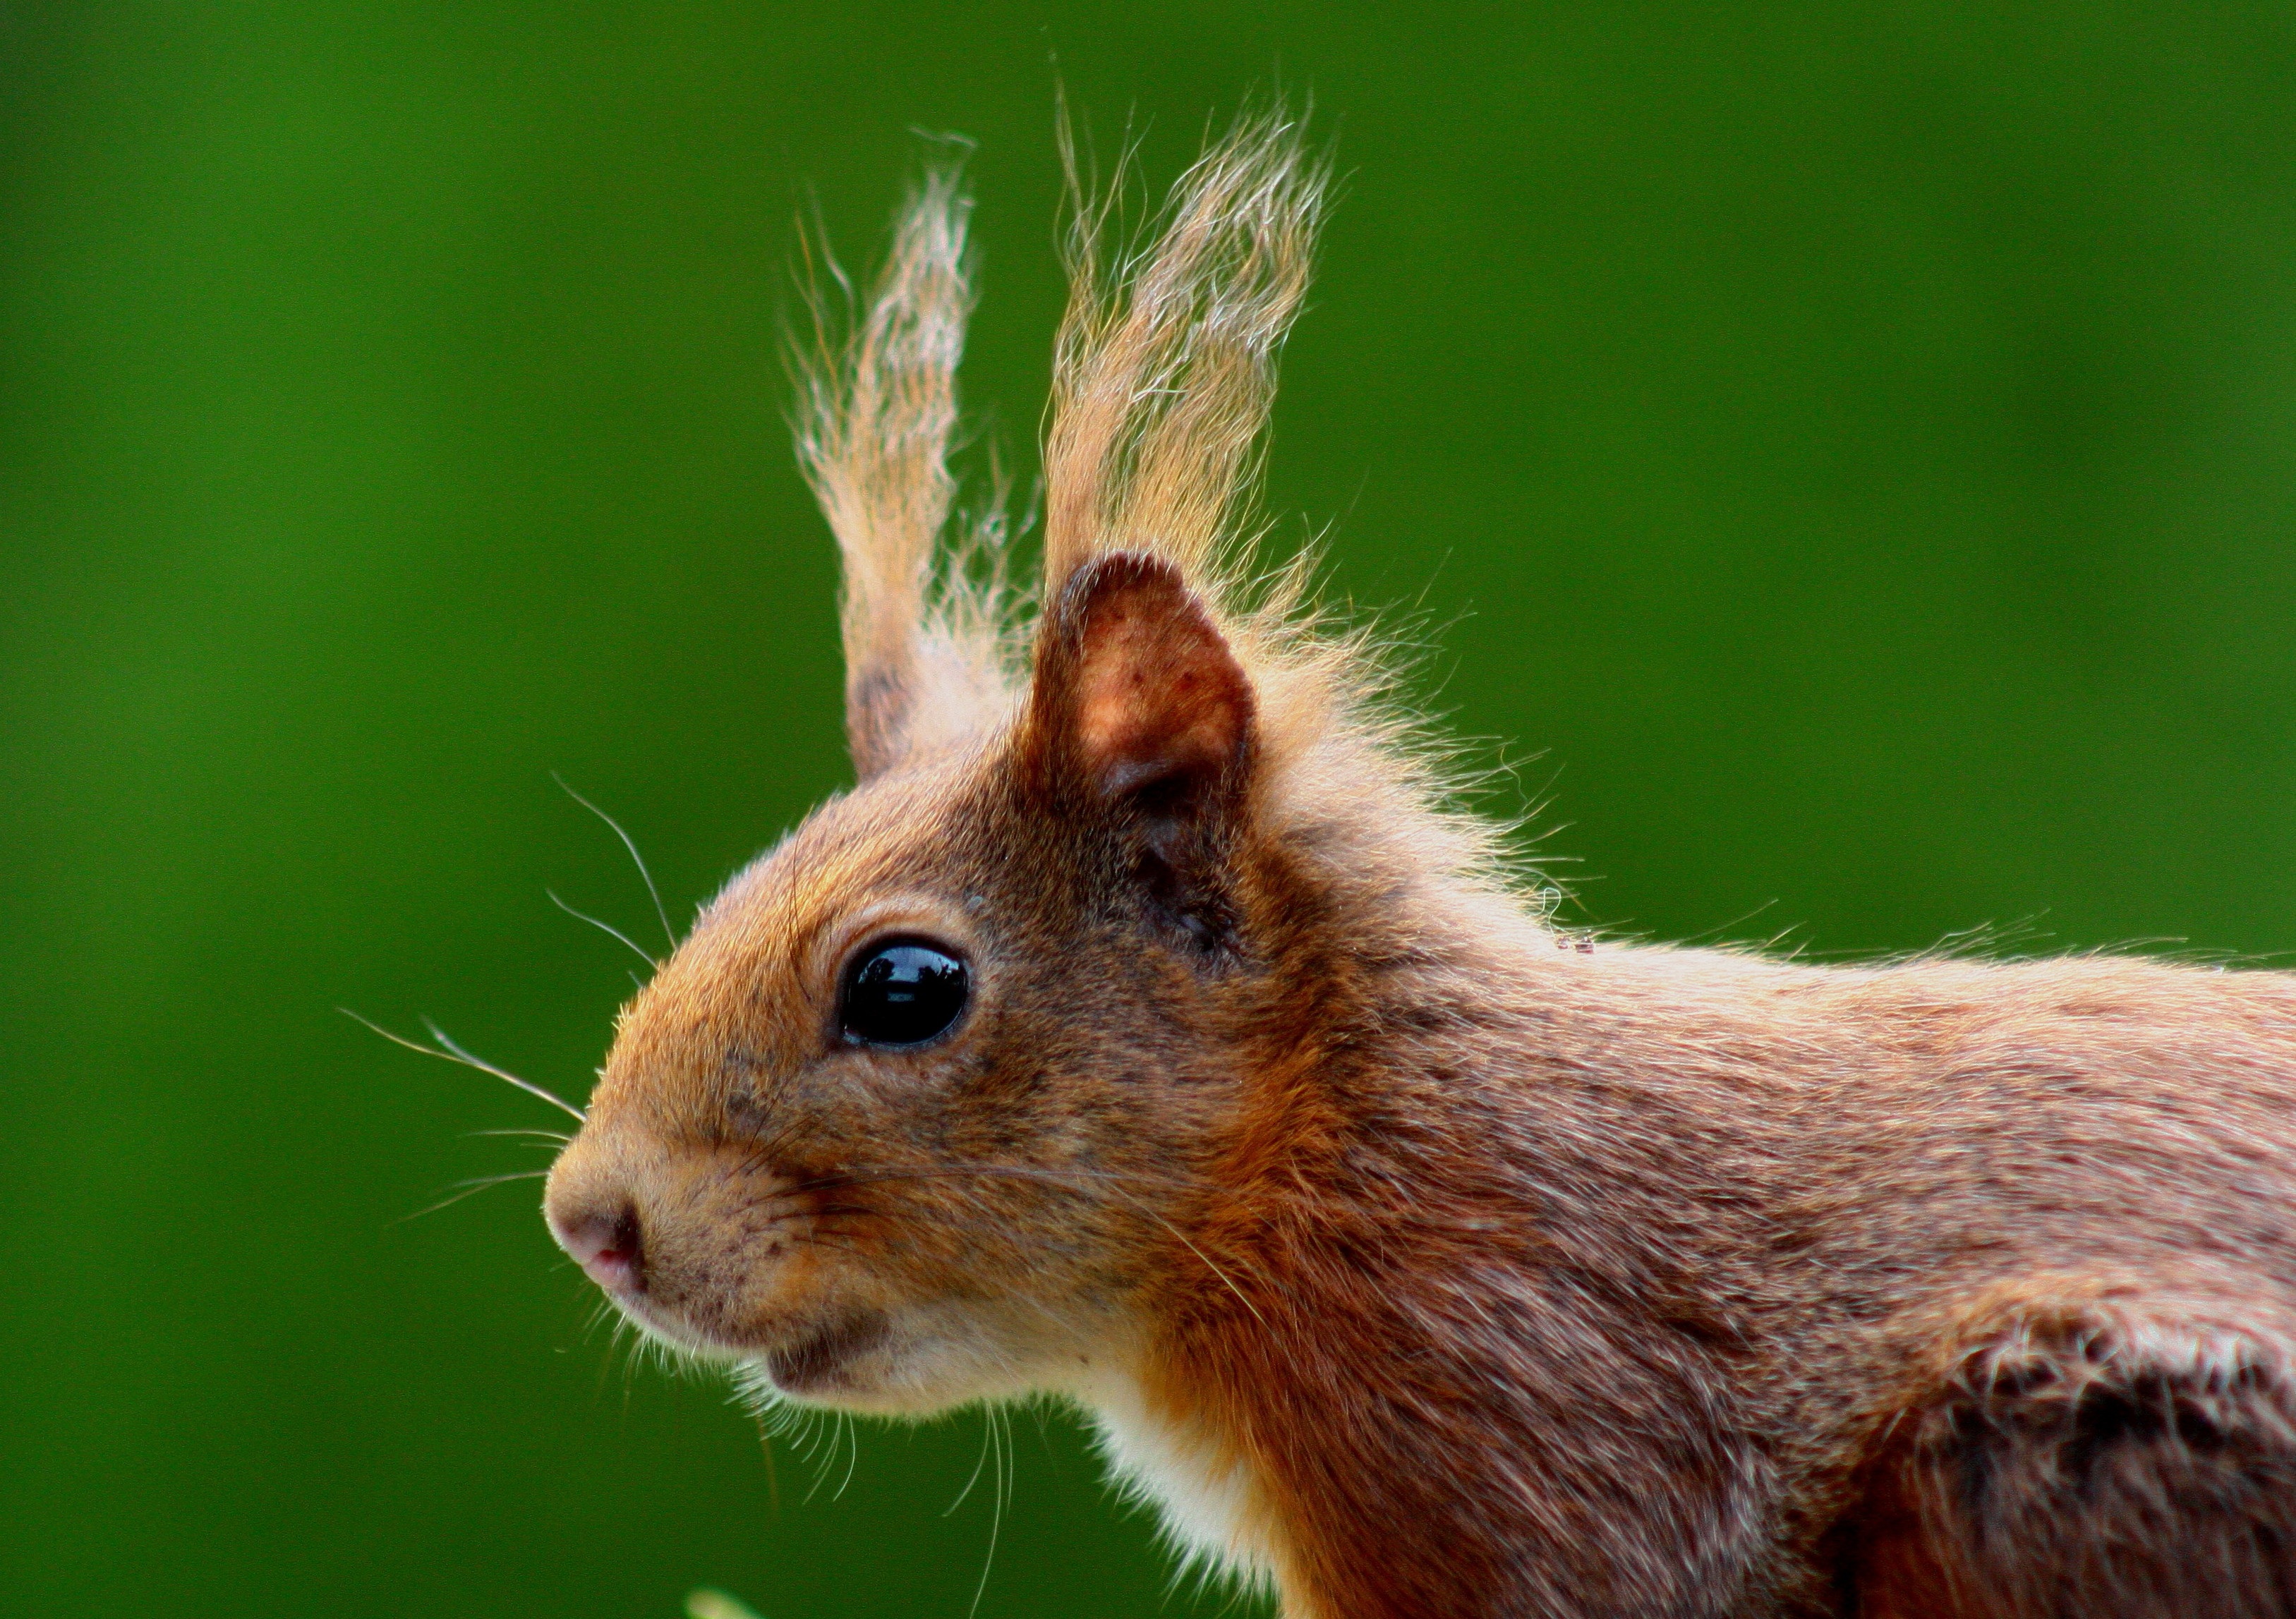
nature, grass, animal, wildlife, macro, mammal, squirrel, rodent, fauna, close up, whiskers, vertebrate, sciuridae, animal photography, fox squirrel